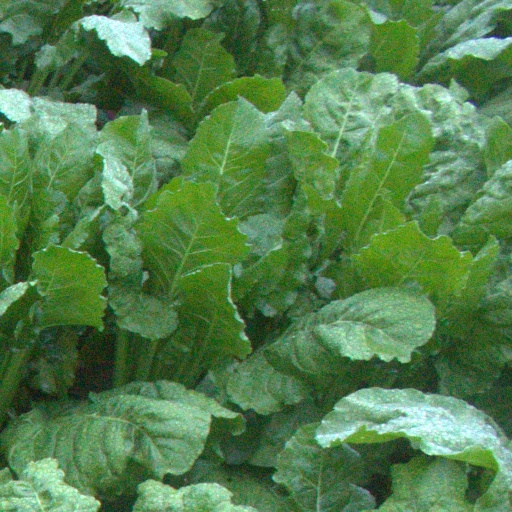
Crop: sugar beet